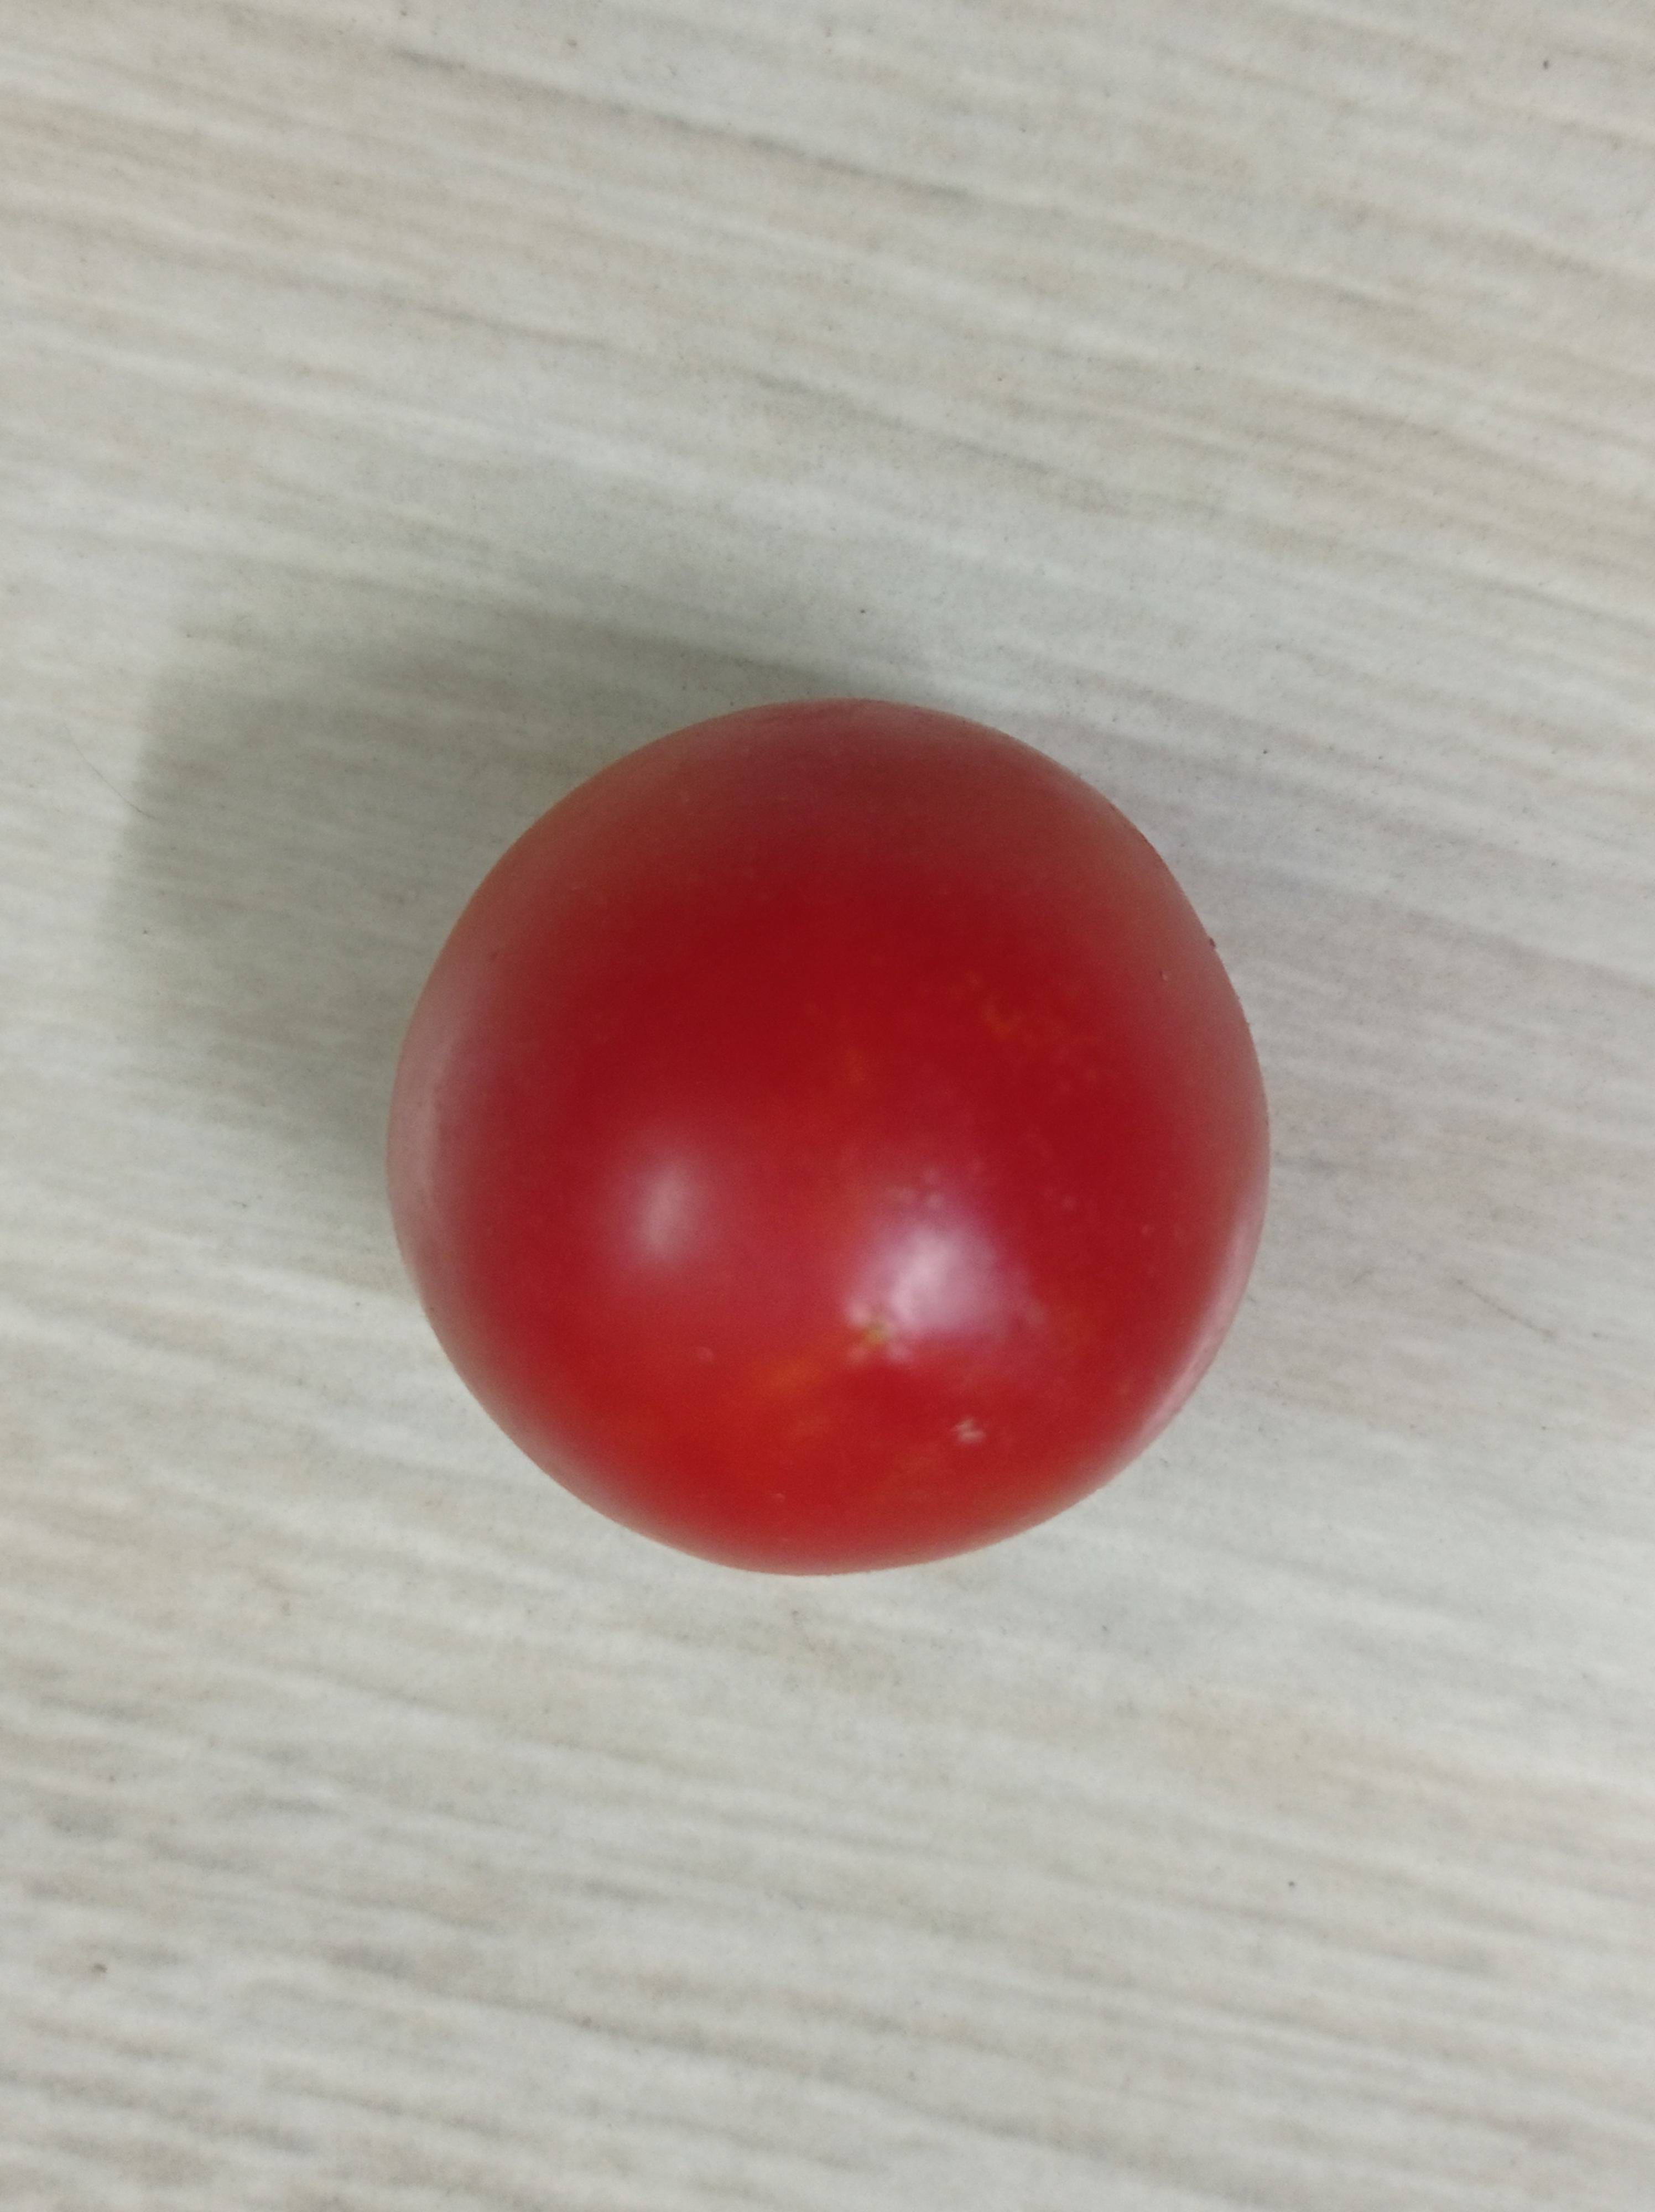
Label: Fresh